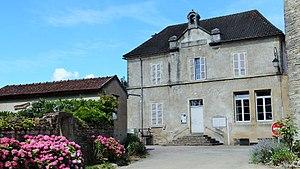
École de Thisy
Thizy est une commune française située dans le département de l'Yonne en région Bourgogne-Franche-Comté.